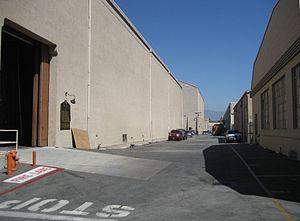
Wish You Were Here est le neuvième album studio du groupe britannique Pink Floyd. Enregistré en studio durant la première moitié de 1975, l’album paraît le 15 septembre de la même année. Malgré des critiques mitigées, il rencontre un succès commercial immédiat, si bien qu'EMI est incapable d'en fournir suffisamment pour satisfaire la demande. Il est depuis souvent compté parmi les meilleurs albums de Pink Floyd, apparaissant dans de nombreux classements musicaux, dont celui des 500 plus grands albums de tous les temps, dans lequel il apparaît à la 211ᵉ place. David Gilmour et Rick Wright, membres du groupe, ont déclaré par la suite qu'il était leur album favori de Pink Floyd.